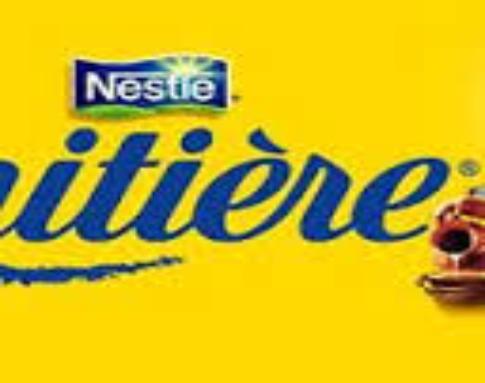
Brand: La Laitiere
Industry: Food